HMS Danae (D44)

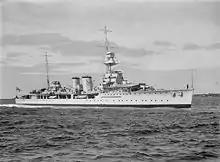
HMS "Danae" in 1937

In 1923 she was attached to the Special Service Squadron, a naval fleet created for propaganda purposes. The flotilla further consisted of the battlecruisers , and the cruisers , "Dragon", "Dauntless" and , as well as 9 other ships (mostly destroyers), and was bound on a journey around the world. The Squadron left Devonport on 27 November and headed for Freetown in Sierra Leone. Then the task force visited Cape Town, Port Elizabeth, East London and Durban, to where she arrived the last day of the year. The following day the Squadron left for Zanzibar, then visited Trincomalee, Singapore, Fremantle (February 1924), Albany, Adelaide, Melbourne, Hobart and Sydney, from where she left for Wellington in New Zealand. She left the port in May and on 16 May paid a short visit to Suva and Samara on Fiji, then to Honolulu (6 June), Victoria (25 June), Vancouver and then San Francisco (until 11 July). There the Squadron was split and the battlecruisers headed for Great Britain through the Panama Canal and various ports in South America, including British Guyana, Antilles and Jamaica.The light cruisers sailed south around South America visiting various ports on the way, Callao, Valparaiso and Talcahuano and through the Strait of Magallan. From there stopping at the Falkland Islands, Bahia Blanca, Buenos Aires, Montevideo and Rio de Janeiro, crossing the Atlantic Ocean with a final stop on the Cape Verde Islands before heading back for the Great Britain.